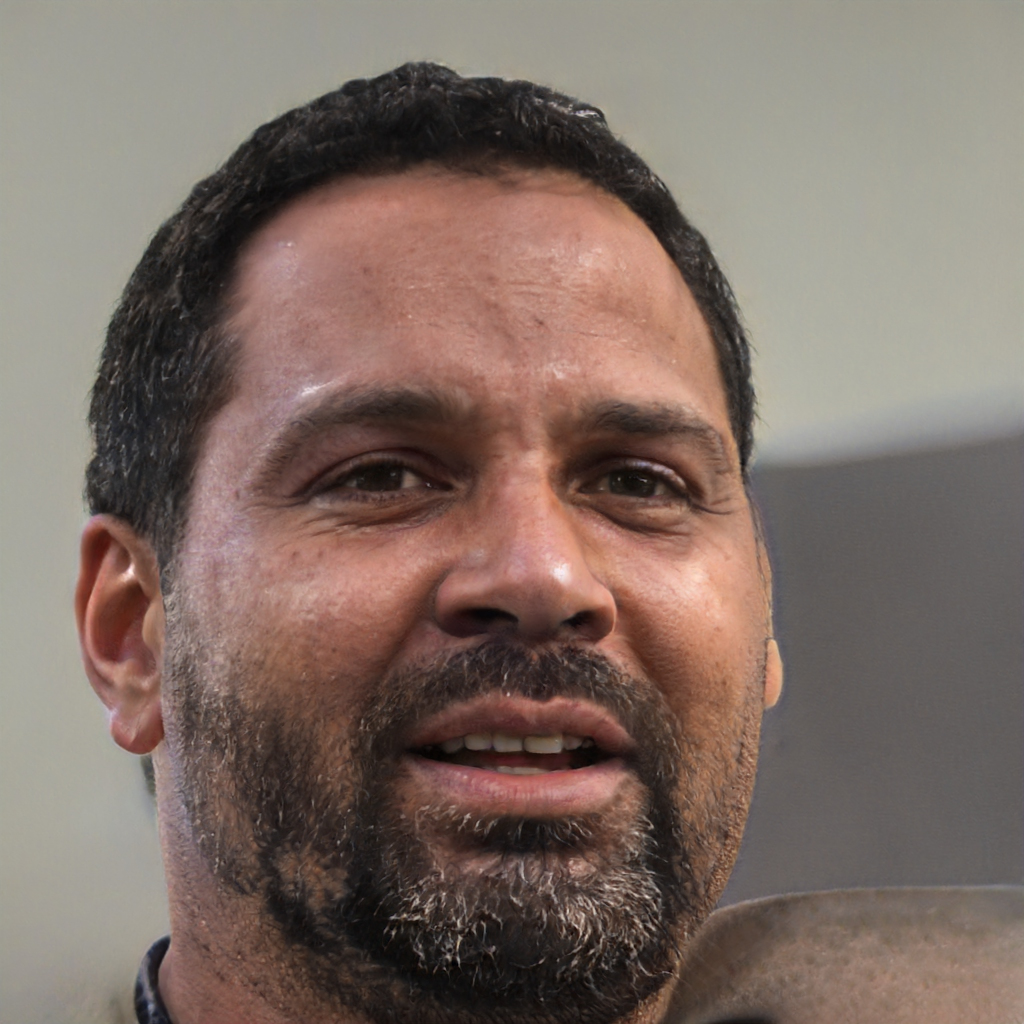
Gender: Male